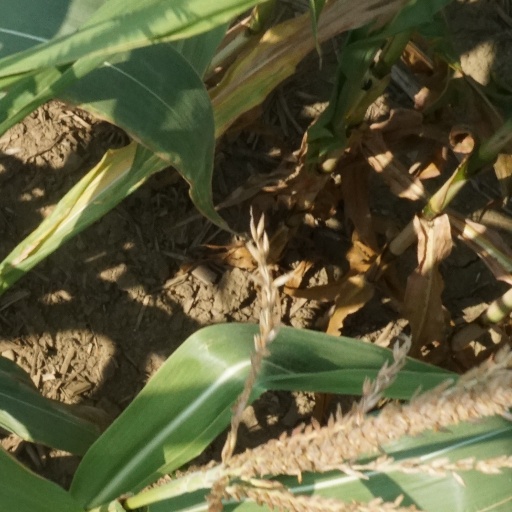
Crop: maize; corn